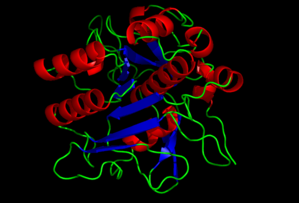
La subtilisine est une protéase à sérine qui catalyse l'hydrolyse des protéines avec une faible spécificité en matière de liaison peptidique. Elle agit préférentiellement à proximité d'un grand résidu d'acide aminé non chargé. Elle a été isolée à partir de Bacillus subtilis, d'où son nom, mais est également produite par d'autres bactéries, telles que Bacillus amyloliquefaciens.